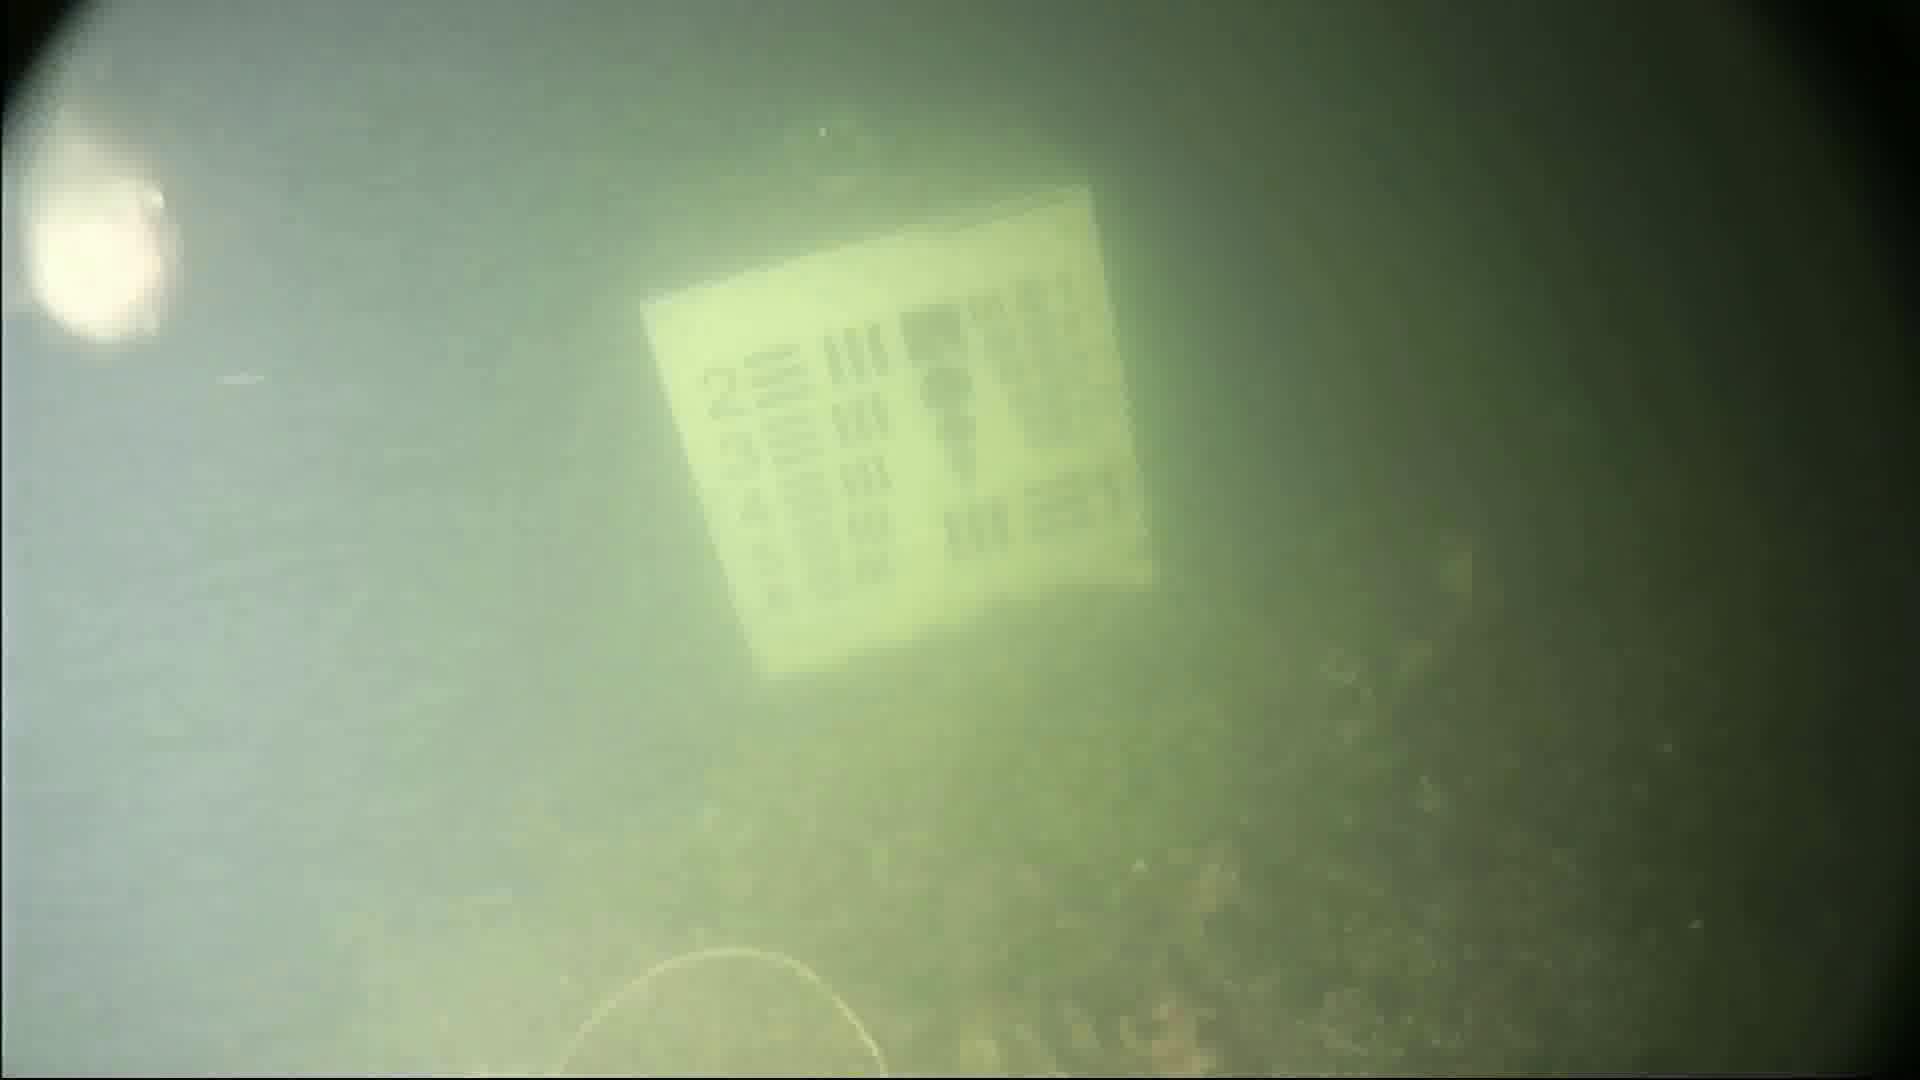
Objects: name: fish